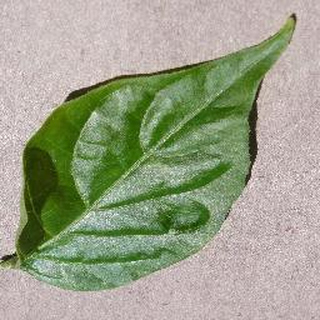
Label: healthy_bell_pepper